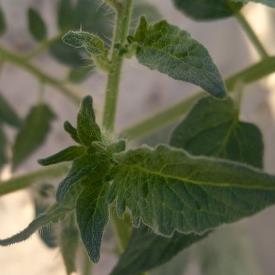
Crop: Tomato
Condition: healthy-leaf